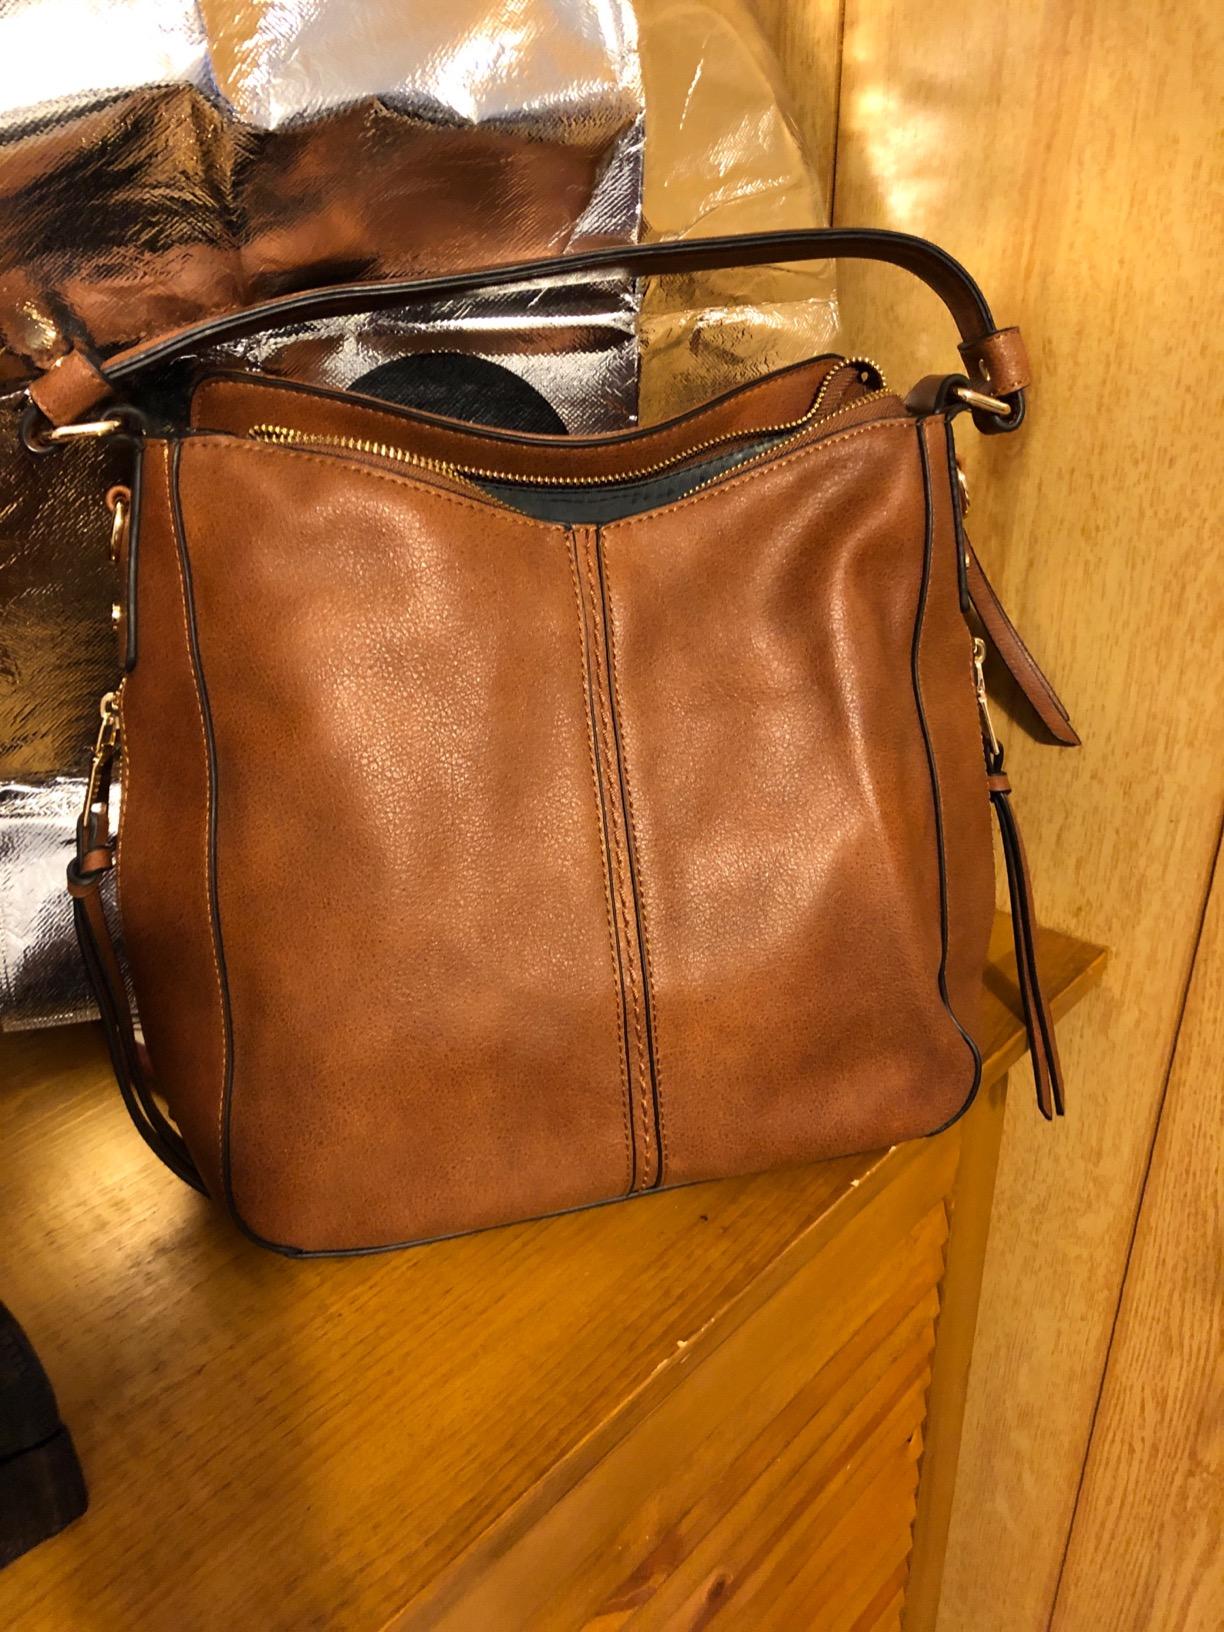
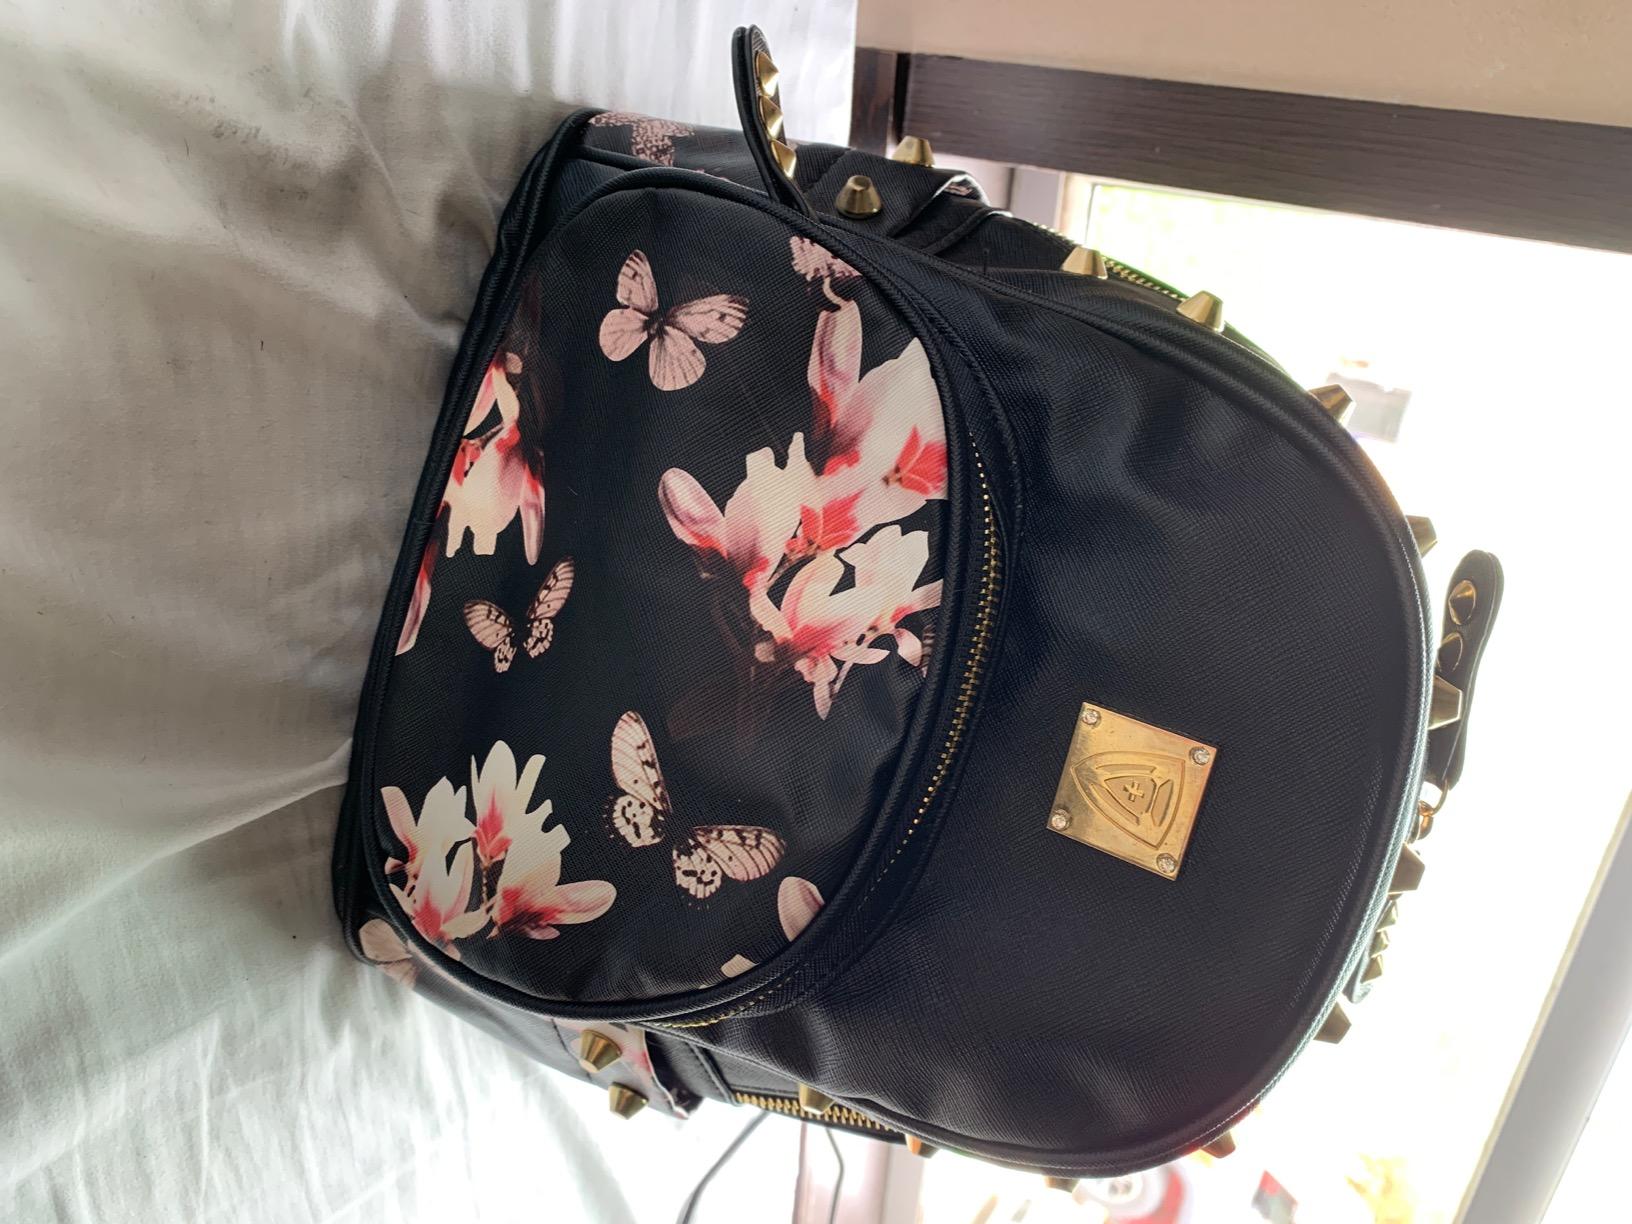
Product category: accessories_handbag
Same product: no